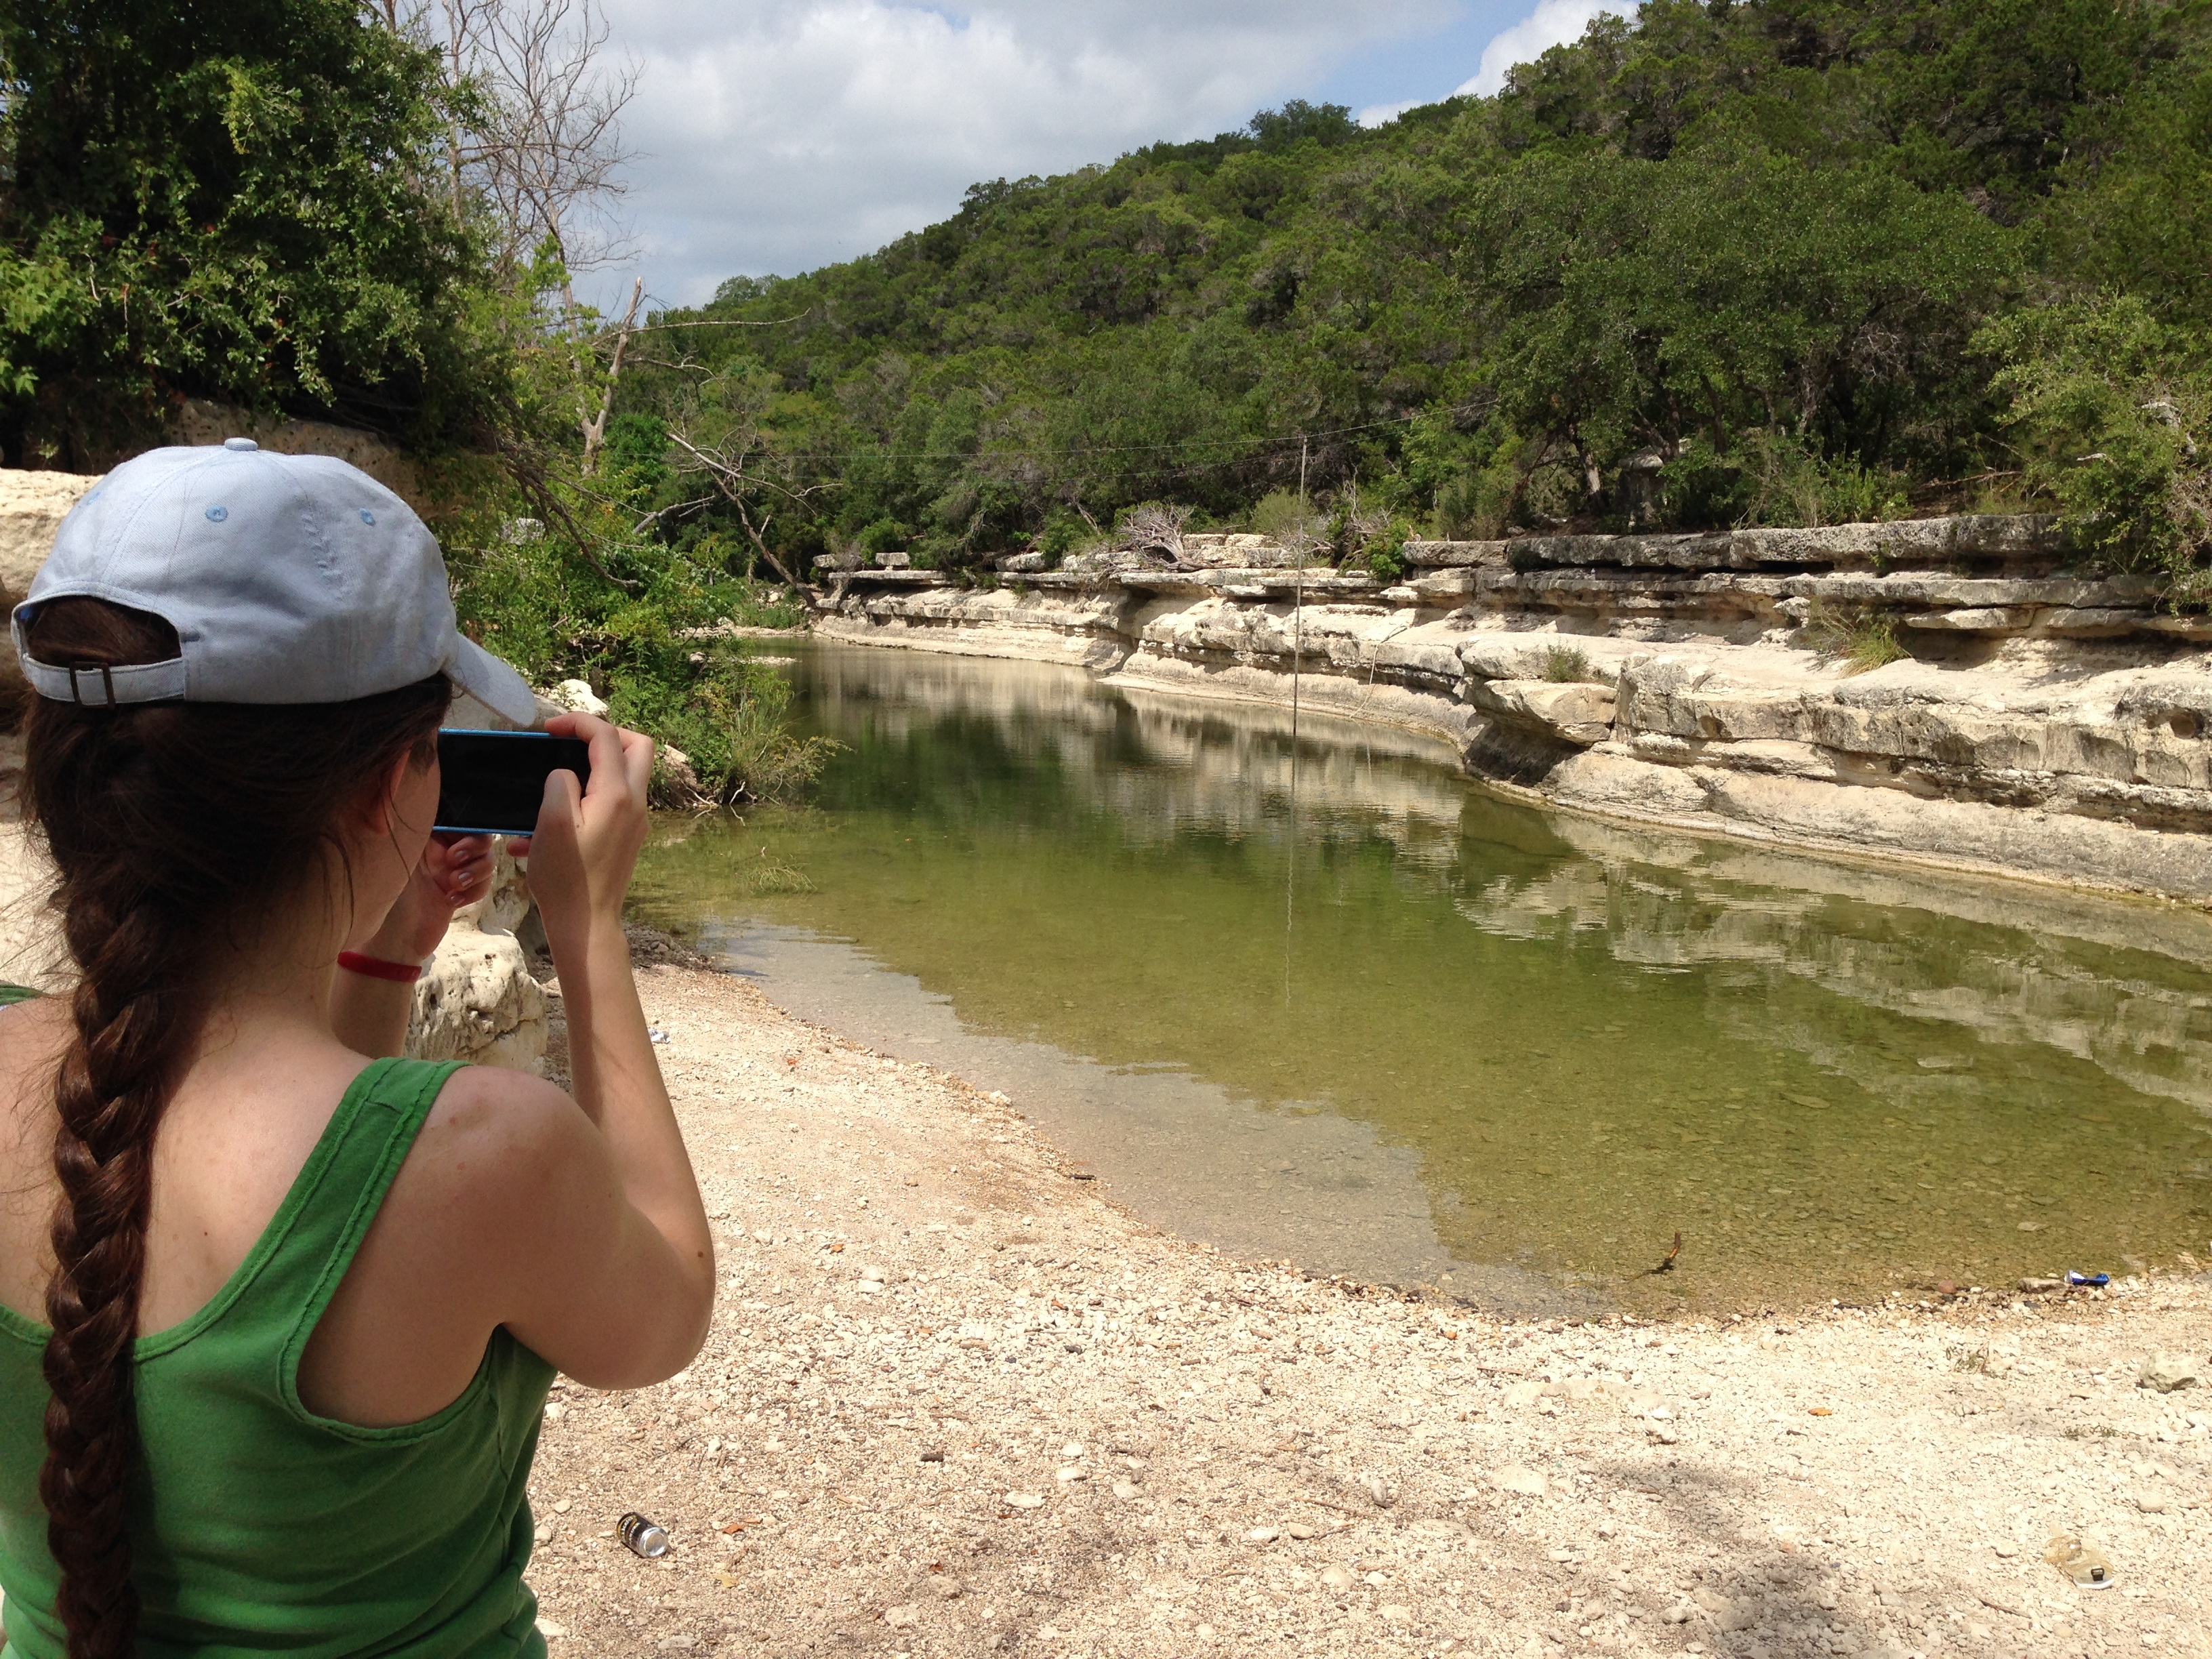
landscape, sea, tree, water, nature, forest, outdoor, creek, wilderness, river, summer, vacation, environment, stream, brook, green, cascade, jungle, scenic, natural, park, rocks, hot, pov